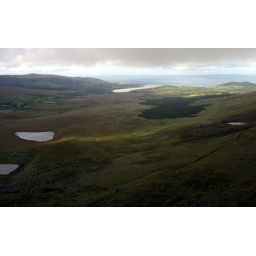
Connor pass and Pedlar's lake view, Dingle peninsula, Co. Kerry, Ireland.Clouds create strange light effects over the green land